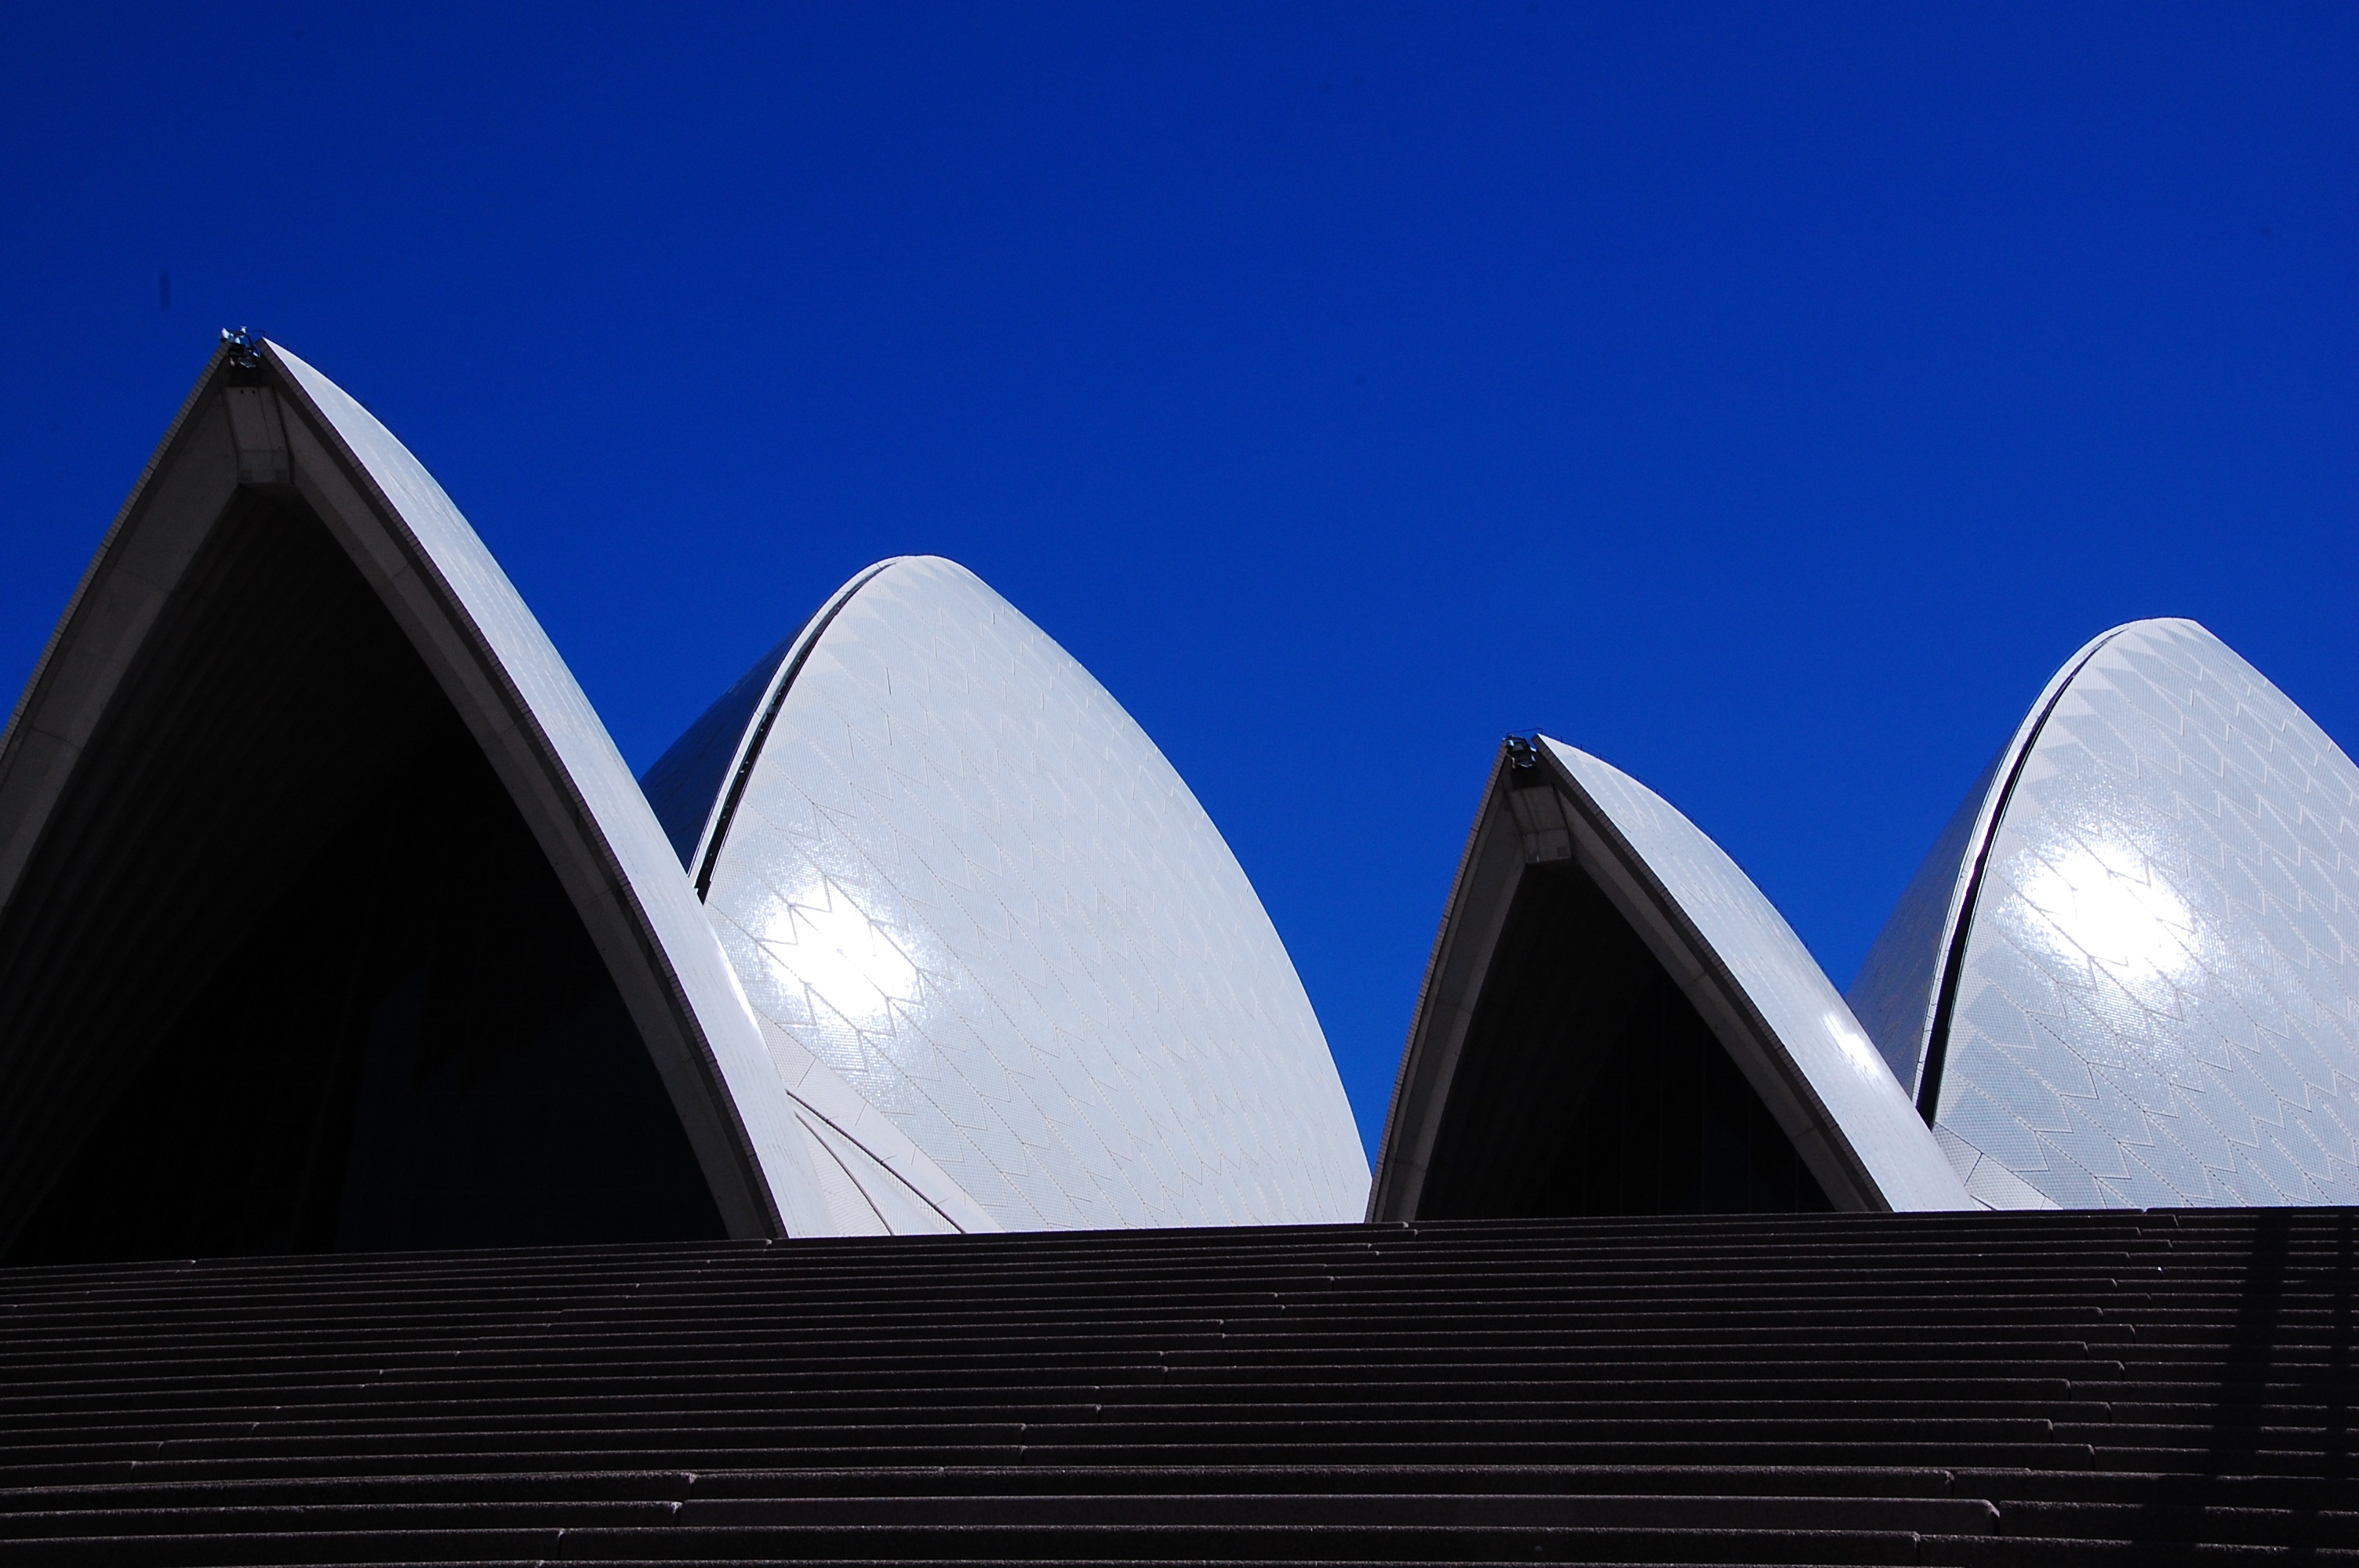
light, architecture, sky, white, sunlight, roof, skyscraper, line, reflection, sydney, opera, facade, blue, modern, australia, art, symmetry, shape, sky blue, daylighting